VF-13 (1948–1969)

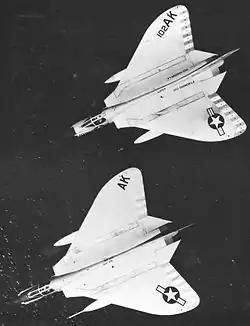
VF-13 F4D-1s in flight in 1961

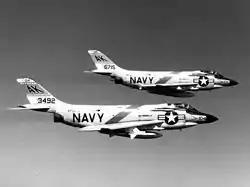
VF-13 F3Bs in flight in 1963

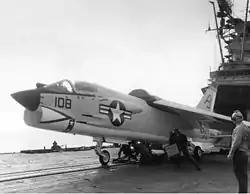
VF-13 F-8D preparing to launch from in 1968

In late 1954, VF-13 became the first operational squadron to receive the F-9F8 Cougar.